Kudurru

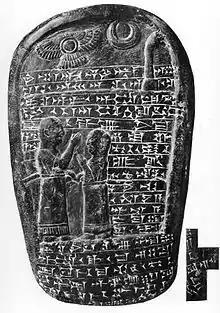
BM 90834

While most kudurru record land grants some serve other purposes. Two kudurrus of Nebuchadnezzar I (1121–1100 BC) record his victory over the Elamites and his recovery of the cult statue of Marduk, the city god of Babylon, captured years earlier. Another example, from the reign of Nabu-apla-iddina (886–853 BC) commemorates the recovery of the Sippar city-god Shamash, lost circa 1100 BC when the Suteans overran several cult centers in Babylonia. This replaced a sun disk erected by the ruler Simbar-shipak (1021–1004 BC) as a stand in. Other kudurru record legal cases, usually when loss of life is involved, making it the domain of the ruler. Finally, some kudurru record gifts of prebends (income from land for temples or priests) or royal relief from taxes or labor for individuals.